Francisco Pérez de Grandallana

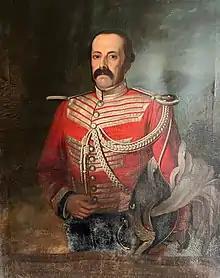

Francisco Pérez de Grandallana (1774–1841) was a brigadier of the Spanish Royal Navy. He fought in the English blockades of Cádiz, the Battle of Trafalgar and the Spanish War of Independence.